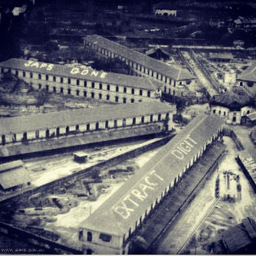
politician announces military conflict : the amphibious assault held a city .